Pacific Pinball Museum

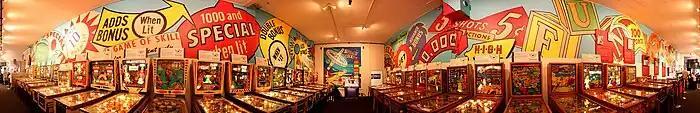
Panorama of Pacific Pinball Museums History Room

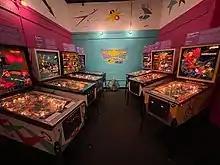
Pointy People One of the current exhibits at the Pacific Pinball Museum examining the artwork of Jerry Kelley and Christian Marche

In addition to the playable games, the museum also maintains a permanent exhibit of early bagatelles and pinball machines from 1879 to the late 1930s showing the evolution of the game over time as well as special curated rotating exhibits. All legacy exhibits are available on the museums website for perusal.